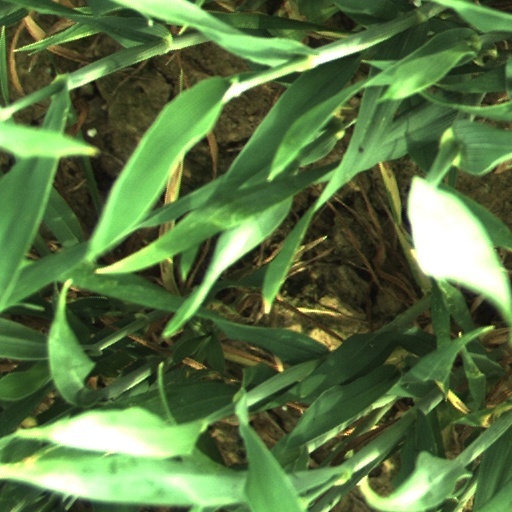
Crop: wheat